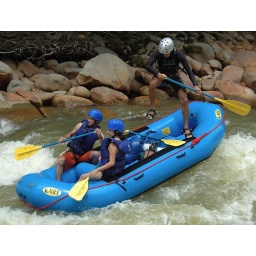
Adventurous white water rafting in Costa Rica